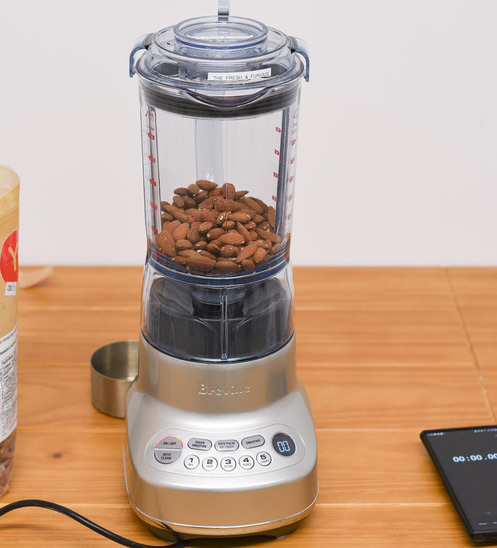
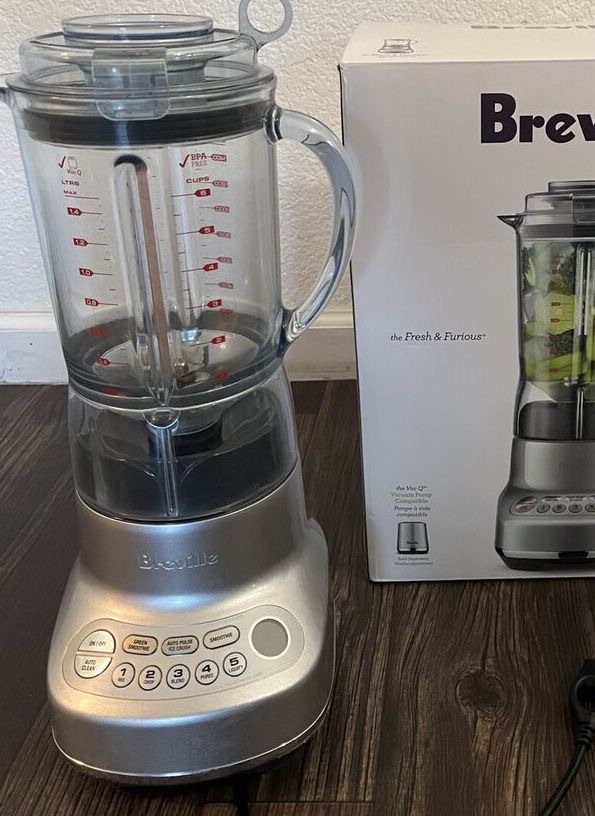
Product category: misc
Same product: yes